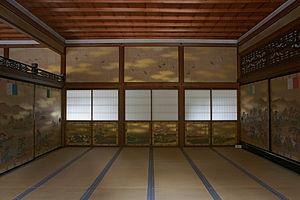
L'école Hara est un atelier de peinture japonais établi à la fin de l'époque d'Edo à Kyoto, qui a continué comme entreprise familiale jusqu'au début du XXᵉ siècle. Les artistes Hara étaient des peintres auprès de la cour impériale qui exerçaient une grande influence au sein des cercles artistiques de Kyoto. Ils ont créé des peintures pour divers temples et sanctuaires ainsi que pour le palais impérial de Kyoto.